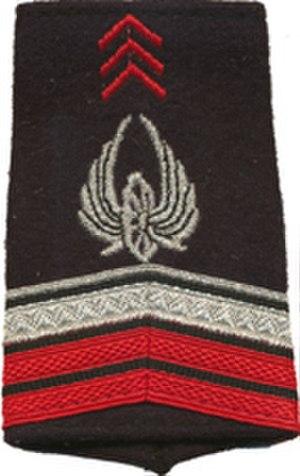
Fourreau d'épaule de brigadier chef du train (France).
Il existe un corps des officiers des armes, un corps des officiers du corps technique et administratif et un corps des officiers du cadre spécial, qui ont les mêmes appellations ; ce dernier corps est mis en extinction.
Le train est l’arme qui organise et coordonne la logistique, le transport et l’appui au mouvement de l'Armée de terre française.
Le caporal-chef de première classe est une distinction dans l'Armée française.